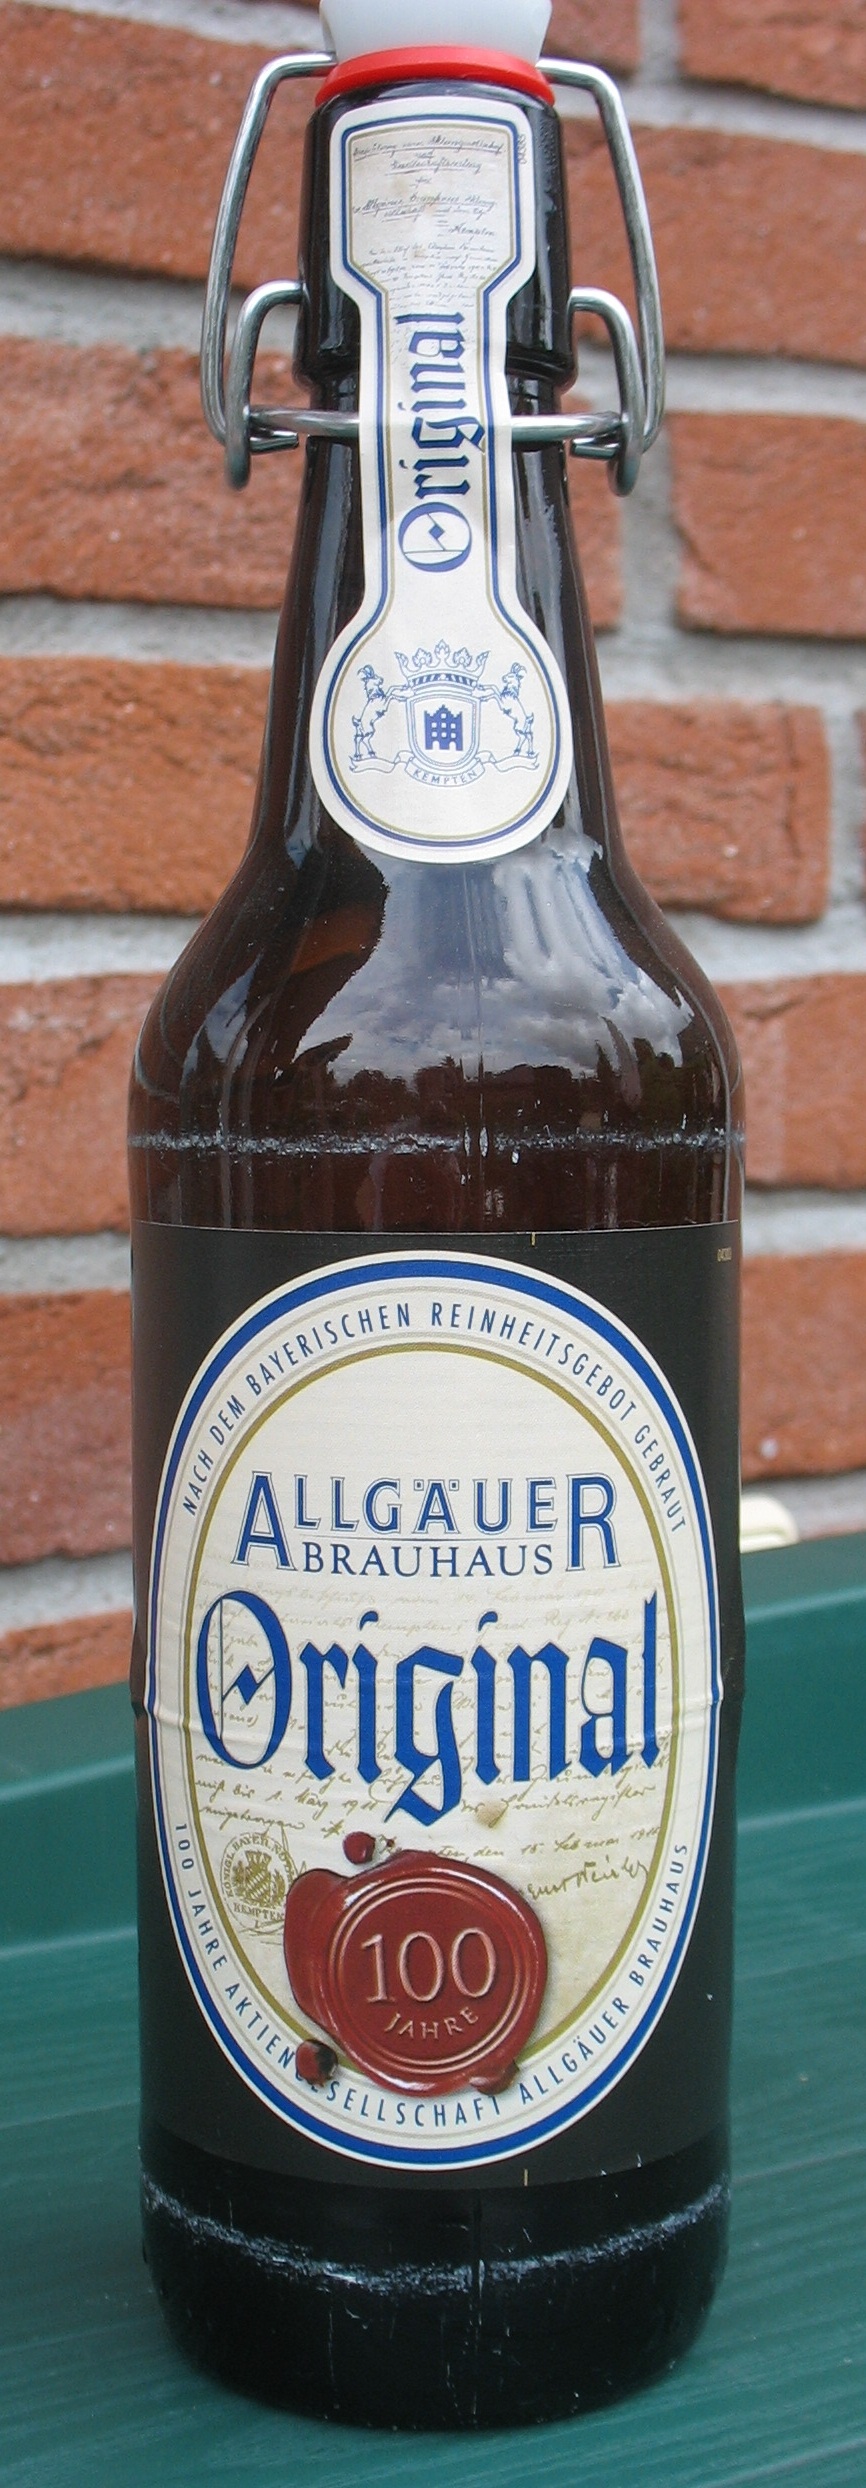
beverage, drink, bottle, beer, lager, refreshment, original, beer bottle, bavaria, liqueur, traditional, stout, ale, alcoholic beverage, distilled beverage, allgaeuer